Ringsted railway station

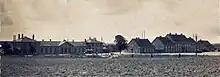
The old (left) and new (right) station buildings photographed in 1925.

Ringsted railway station opened on 27 April 1856, as the Copenhagen–Roskilde railway line from Copenhagen to Roskilde, the first railway line in the Kingdom of Denmark, was prolonged from Roskilde to the port city of Korsør on the west coast of Zealand by the Great Belt in 1856.